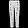
Label: Trouser